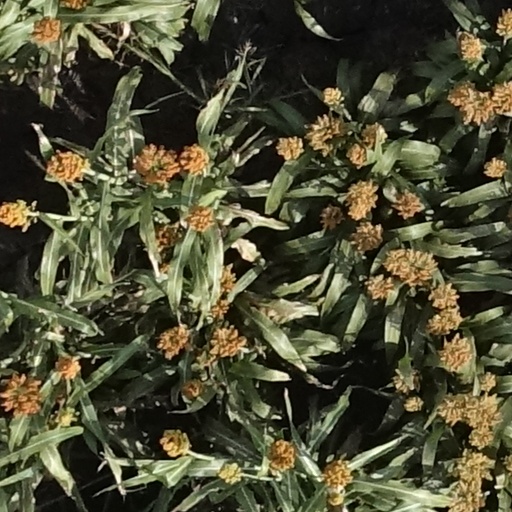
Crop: sorghum